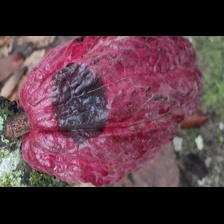
Label: phytophthora